Commodore Plus/4

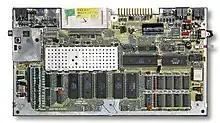
Main board

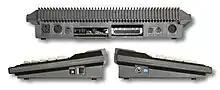
I/O ports

The Plus/4's memory map, which used bank switching far more extensively than the C64, gave it a 56% larger amount of user-accessible memory than the C64 for programming in BASIC, and its BASIC programming language was vastly improved, adding sound and graphics commands as well as looping commands that improved program structure.